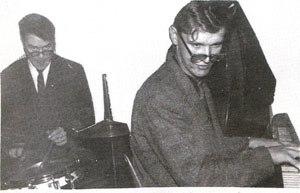
Juha Harri « Junnu » Vainio, également connu sous le nom Juha « Watt » Vainio, né le 10 mai 1938 à Kotka en Finlande, est un auteur-compositeur-interprète et professeur finlandais. Il est l'auteur d'un total de 2 433 chansons, ce qui en fait, avec Reino Helismaa et Vexi Salmi, l'un des auteurs de chansons les plus prolifiques de Finlande. Il a été maître d'école avant d'entamer sa carrière artistique.